Malleray

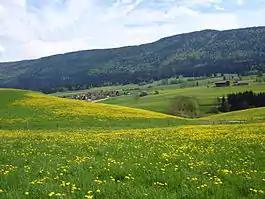
Malleray valley near the municipality

Before the merger, Malleray had a total area of . As of 2012, a total of or 47.6% is used for agricultural purposes, while or 42.6% is forested. Of the rest of the land, or 9.1% is settled (buildings or roads), or 0.2% is either rivers or lakes.